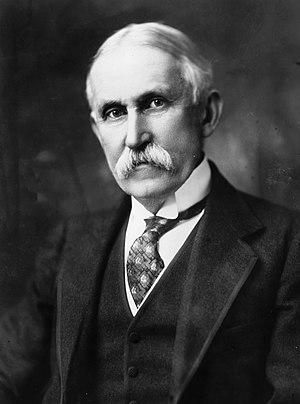
Amerikanske finansministre / Liste over USA's finansministre
Franklin MacVeagh
USA's finansminister er et amerikansk føderalt embede i USA's regering, som blev oprettet 17. september 1789 med Alexander Hamilton som første minister. Finansministeren er øverste leder af det amerikanske finansministerium, og arbejder med finans- og pengepolitik, samt indtil 2003 enkelte sager indenfor national sikkerhed og forsvar. Størstedelen af ministeriets tjenester indenfor lovhåndhævelse, såsom ATF, toldtjenesten og United States Secret Service blev omstruktureret til andre ministerier i 2003 i forbindelse med oprettelsen af Home land Security.